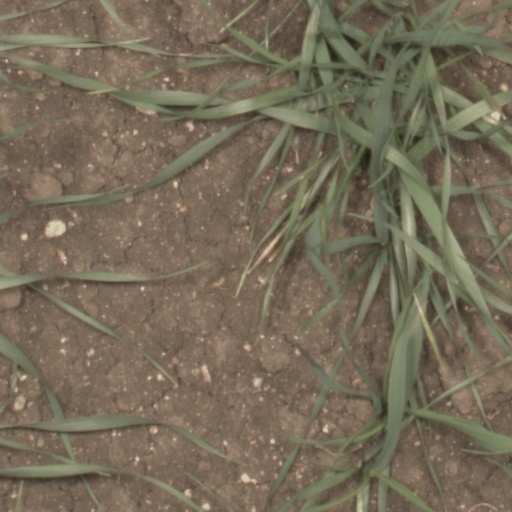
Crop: wheat